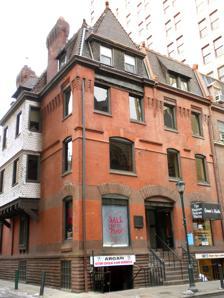
Building: Solomon House (Philadelphia, Pennsylvania)
Country: United States of America
Year built: 1887
Historic house in Pennsylvania, United States Not to be confused with Solomon's House . United States historic place Solomon House U.S. National Register of Historic Places Show map of Philadelphia Show map of Pennsylvania Show map of the United States Location 130–132 S. 17th Street, Philadelphia , Pennsylvania , U.S. Coordinates 39°57′1″N 75°10′10″W / 39.95028°N 75.16944°W / 39.95028; -75.16944 Area 0.1 acres (0.040 ha) Built 1887 Built by Ketcham, B. Architect Furness & Evans NRHP reference No. 78002454 Added to NRHP August 24, 1978 Solomon House is an 1887 brick-and-brownstone building at 17th and Moravian Streets in Center City Philadelphia , Pennsylvania . It was designed by the architectural firm of Furness & Evans , headed by Frank Furness , Philadelphia's leading architect in the last quarter of the 19th century. It was built as the southernmost of a row of five city houses by developer Joseph Solomon and contractor B. Ketcham. It became Solomon's own house, and is the only one of the five still standing. The Solomon House represents a period in Furness's career when he began a more mature, restrained style, yet retained his playful manipulation of texture and color. Major features include a rusticated brownstone base, smooth brownstone bands connecting the first-floor windowsills and the rusticated arches above, a pair of oversized chimneys, a two-story tile-covered box window projecting over the Moravian Street sidewalk, a heavy articulated brick cornice, a dormer capped by a pyramidal tile roof, a calla lily which appears to support a spur wall, and exposed ironwork at the entrance. The house was listed on the National Register of Historic Places in 1978. See also Philadelphia portal National Register of Historic Places listings in Center City, Philadelphia References